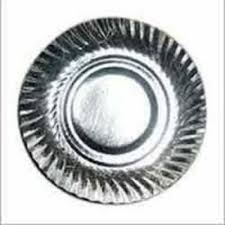
Waste category: metal